Henry Hoare of Mitcham Grove

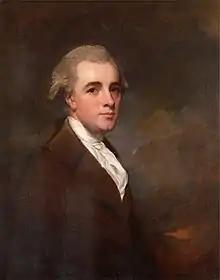
Henry Hoare of Mitcham Grove in his early thirties, portrait by George Romney

Henry Hoare of Mitcham Grove (1750–1828) was an English banker, senior partner of Hoare's Bank over four decades.